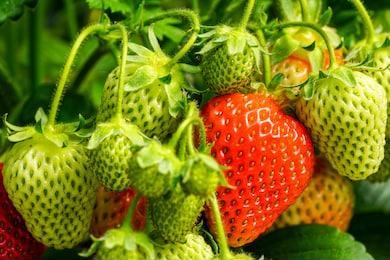
Label: Strawberry